Yusupha Ngum and the Affia Band

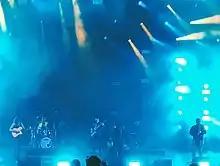
Yusupha Ngum and the Affia Band performing in 2021

Yusupha Ngum and the Affia Band is a band based in Melbourne, Australia, which was founded in 2016 by Gambian singer-songwriter, Yusupha Ngum.